London Community Gospel Choir

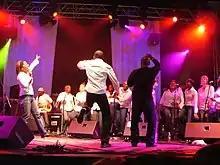
The Choir give an energetic performance

The London Community Gospel Choir is Britain's first renowned contemporary "performance touring, inspirational gospel choir band", fusing gospel with multi-genres of music, including pop, soul, jazz, R&B, and classical. It was founded in 1982 and has performed with people including Justin Timberlake, Madonna, Gorillaz, and Kylie Minogue.